Sasanian art

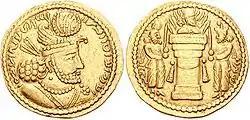
Coin of Hormizd II. Note that the Sassanid crown changes from ruler to ruler.

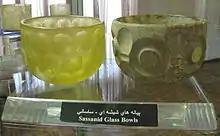
Sassanid glass bowls

Sasanian coins are a particularly important source for a major reason; they are easily datable from all periods of Sasanian history. Using the name of the ruler's image on the coin in Pahlavi and it can be used to date other works of art. The front usually shows the image of the ruler, sometimes together with a son or wife, rarely with both. On the back there are several scenes, including an investiture or an altar, on which the eternal fire is burning. The tradition of these designs begins with the rather stiff image of Ardashir I (224–242), and under Shapur I (240–270). Under Shapur II (310–379), it is again made of the same material, while the detail modeling is slightly decreased. This is, however, important again later. In the following period the designs are often highly stylized and have been partially recorded.